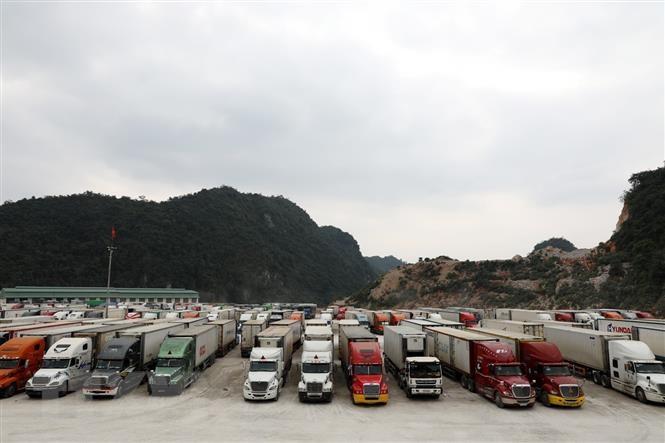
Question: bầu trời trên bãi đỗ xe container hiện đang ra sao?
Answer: bầu trời tại đây hiện có nhiều mây